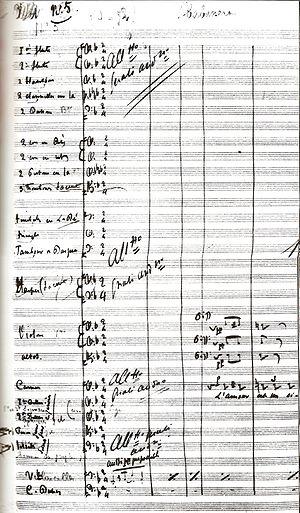
Carmen est un opéra-comique en quatre actes de Georges Bizet, sur un livret d'Henri Meilhac et Ludovic Halévy, d'après la nouvelle Carmen, de Prosper Mérimée. Crée le 3 mars 1875 à l'Opéra-Comique sous la direction d'Adolphe Deloffre, l'œuvre ne rencontra pas le succès escompté, ce qui affecta beaucoup le compositeur. Ce dernier a pris une revanche posthume éclatante, puisque aujourd'hui Carmen est l'un des opéras les plus joués dans le monde.
L'amour est un oiseau rebelle est une célèbre chanson d'amour-aria romantique et tragique, sur le rythme d'une habanera, du premier acte de l'opéra-comique Carmen de Georges Bizet de 1875, d'après la nouvelle Carmen de Prosper Mérimée de 1847.